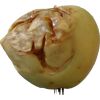
Label: Apple hit 1